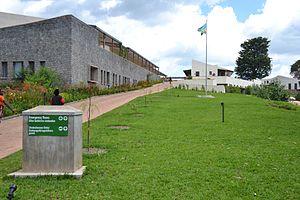
Nouveau hôpital à Butaro, Burera, Rwanda